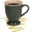
Label: cup